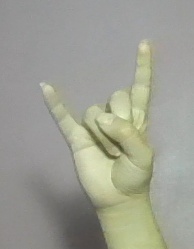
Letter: la